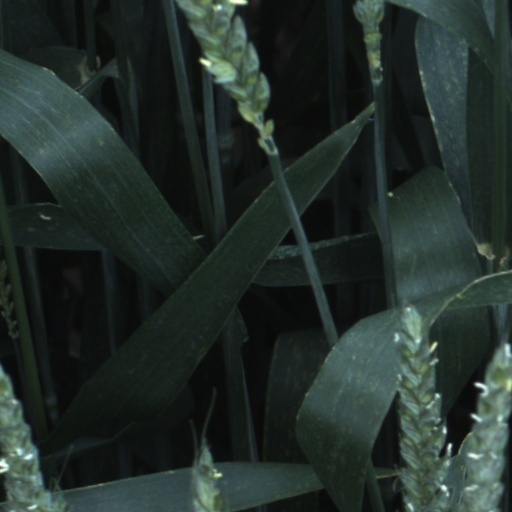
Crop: wheat